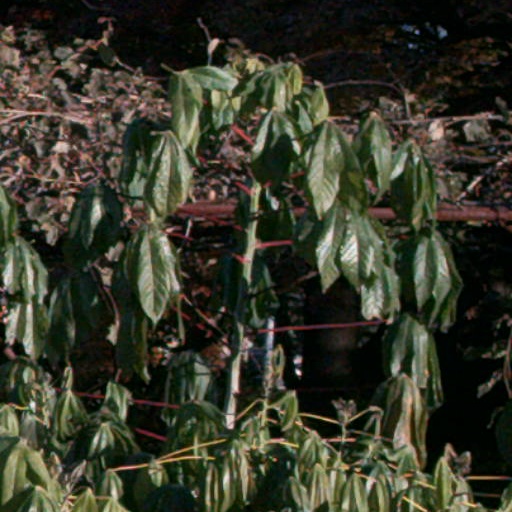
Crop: cassava